Eagle Woman

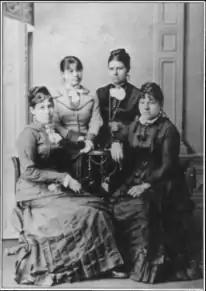
Eagle Woman's daughters, from left to right, Lulu Picotte Harmon, Annie Galpin, Alma Galpin Parkin, and Louise Picotte DeGrey-Von Solen, c. 1880

The move to the reservation required Galpin to leave his previous employment and become an independent trader, for which he needed a fresh stock of supplies. To this end, the family traveled to St. Louis, where they also sought to retrieve their daughter Lulu who was attending school there. There, De Smet introduced Eagle Woman to William Tecumseh Sherman, who was at the time, leading the very Indian Peace Commission that had just completed the treaty with the Sioux, and was now tasked with implementing it.